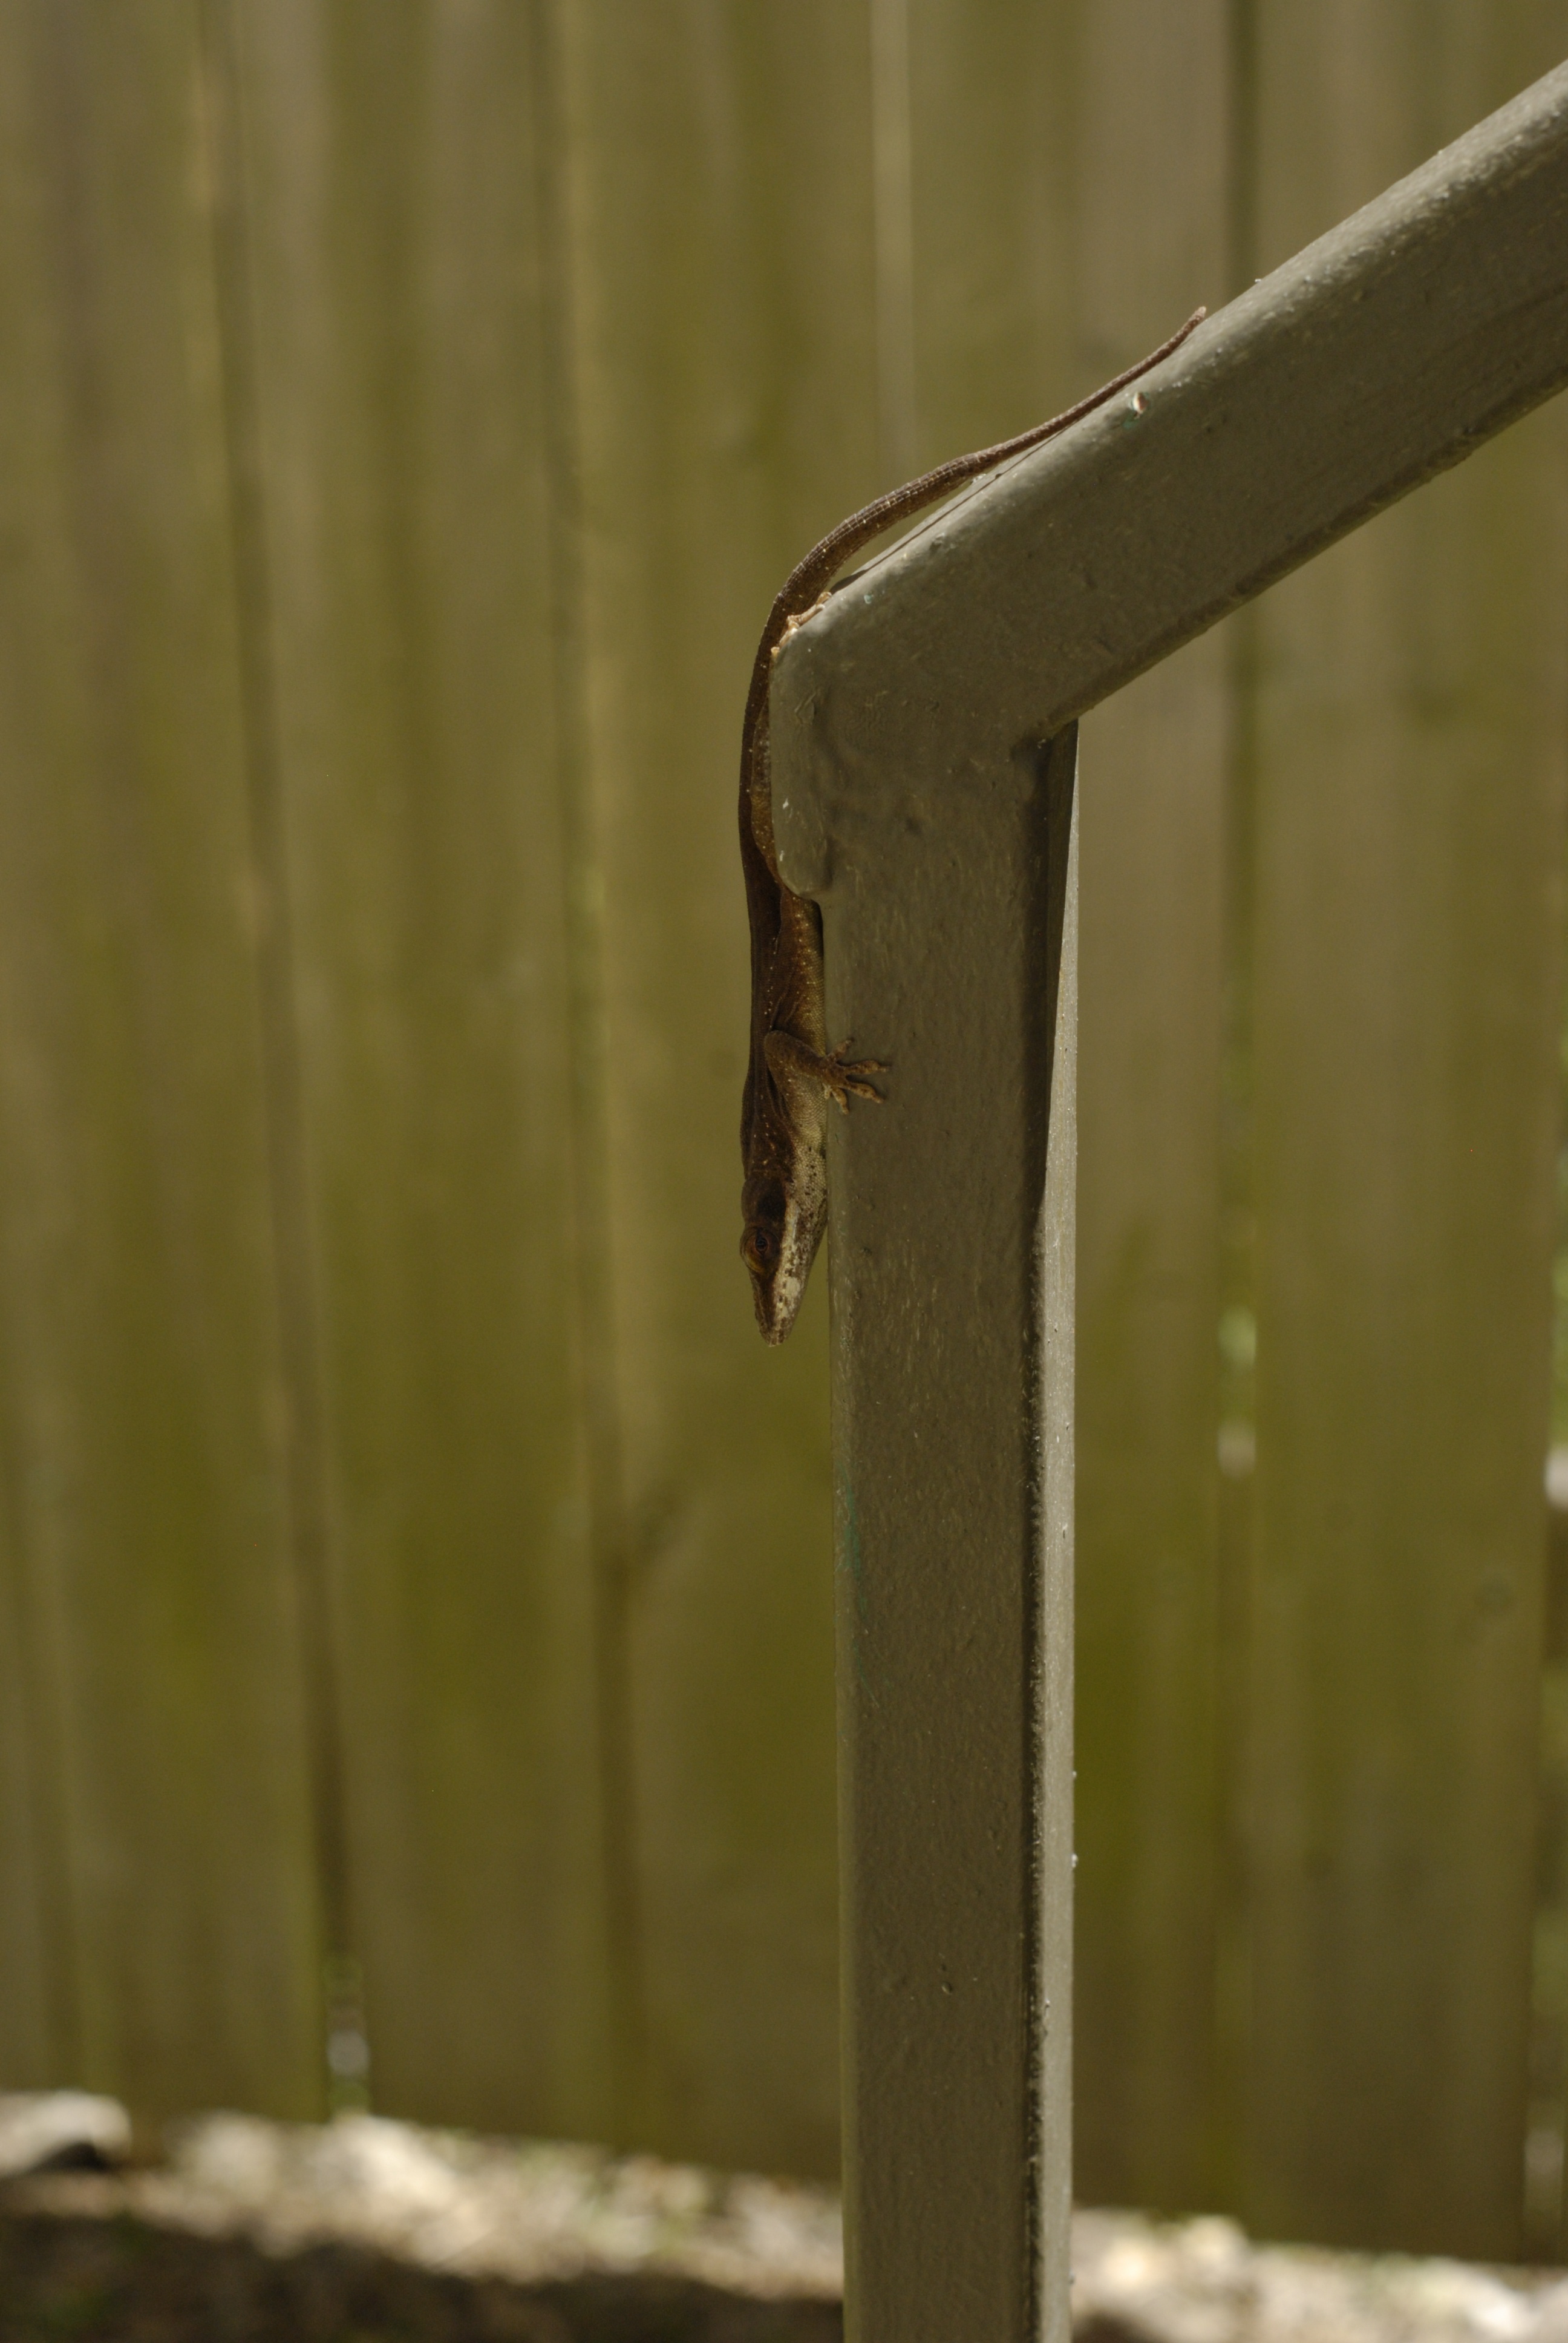
nature, light, wood, window, glass, animal, wall, wildlife, wild, green, tropical, small, reptile, scale, colorful, door, lizard, close up, chameleon, tail, skin, vertebrate